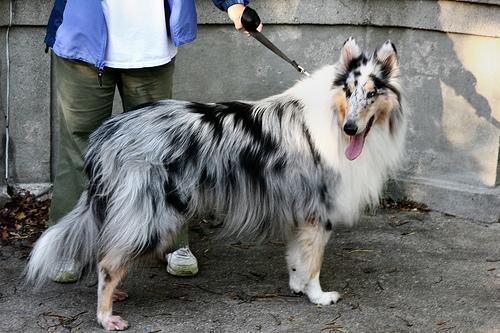
collie